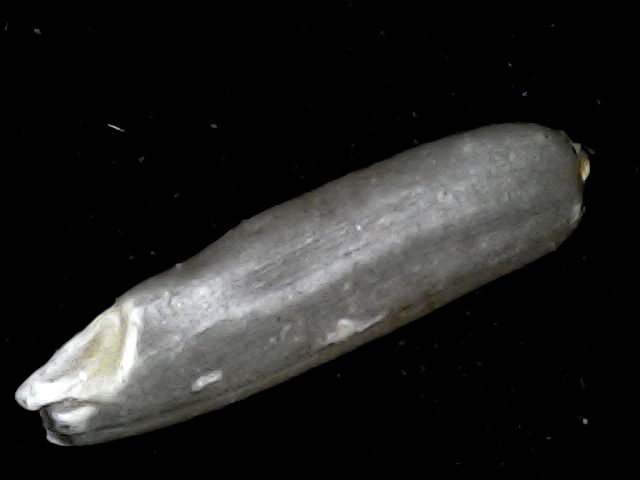
Rice variety: BD87